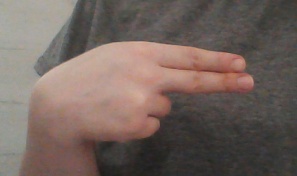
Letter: ain